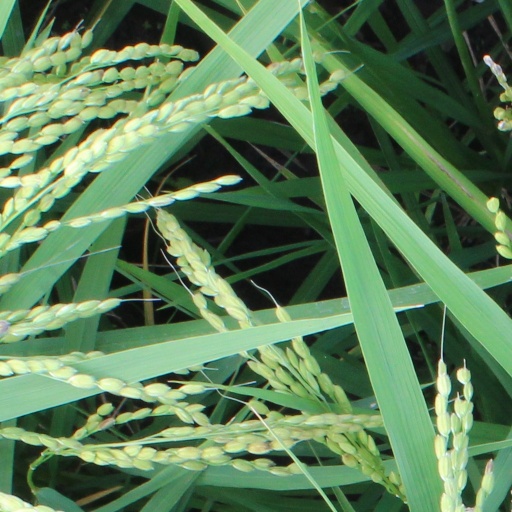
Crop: rice